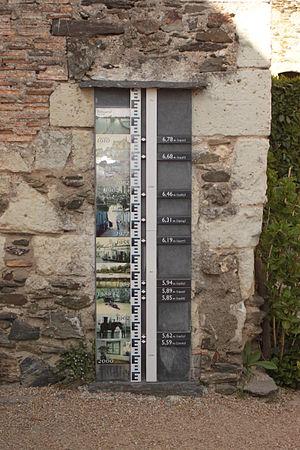
Jauge à crues, Fr-49-Béhuard.
Béhuard est une commune insulaire française située dans le département de Maine-et-Loire, en région Pays de la Loire.